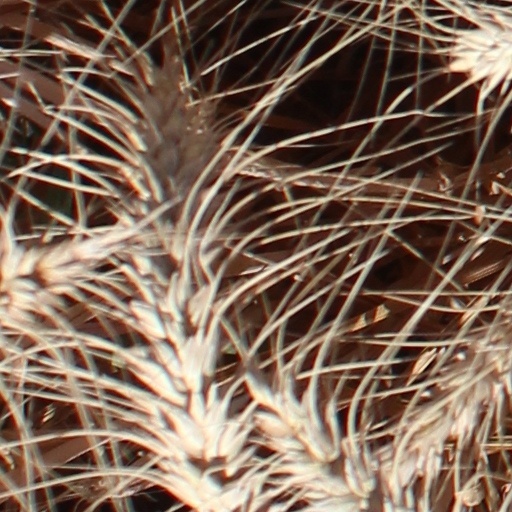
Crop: wheat